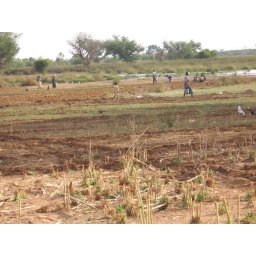
Women working in the field while men & a little boy rest